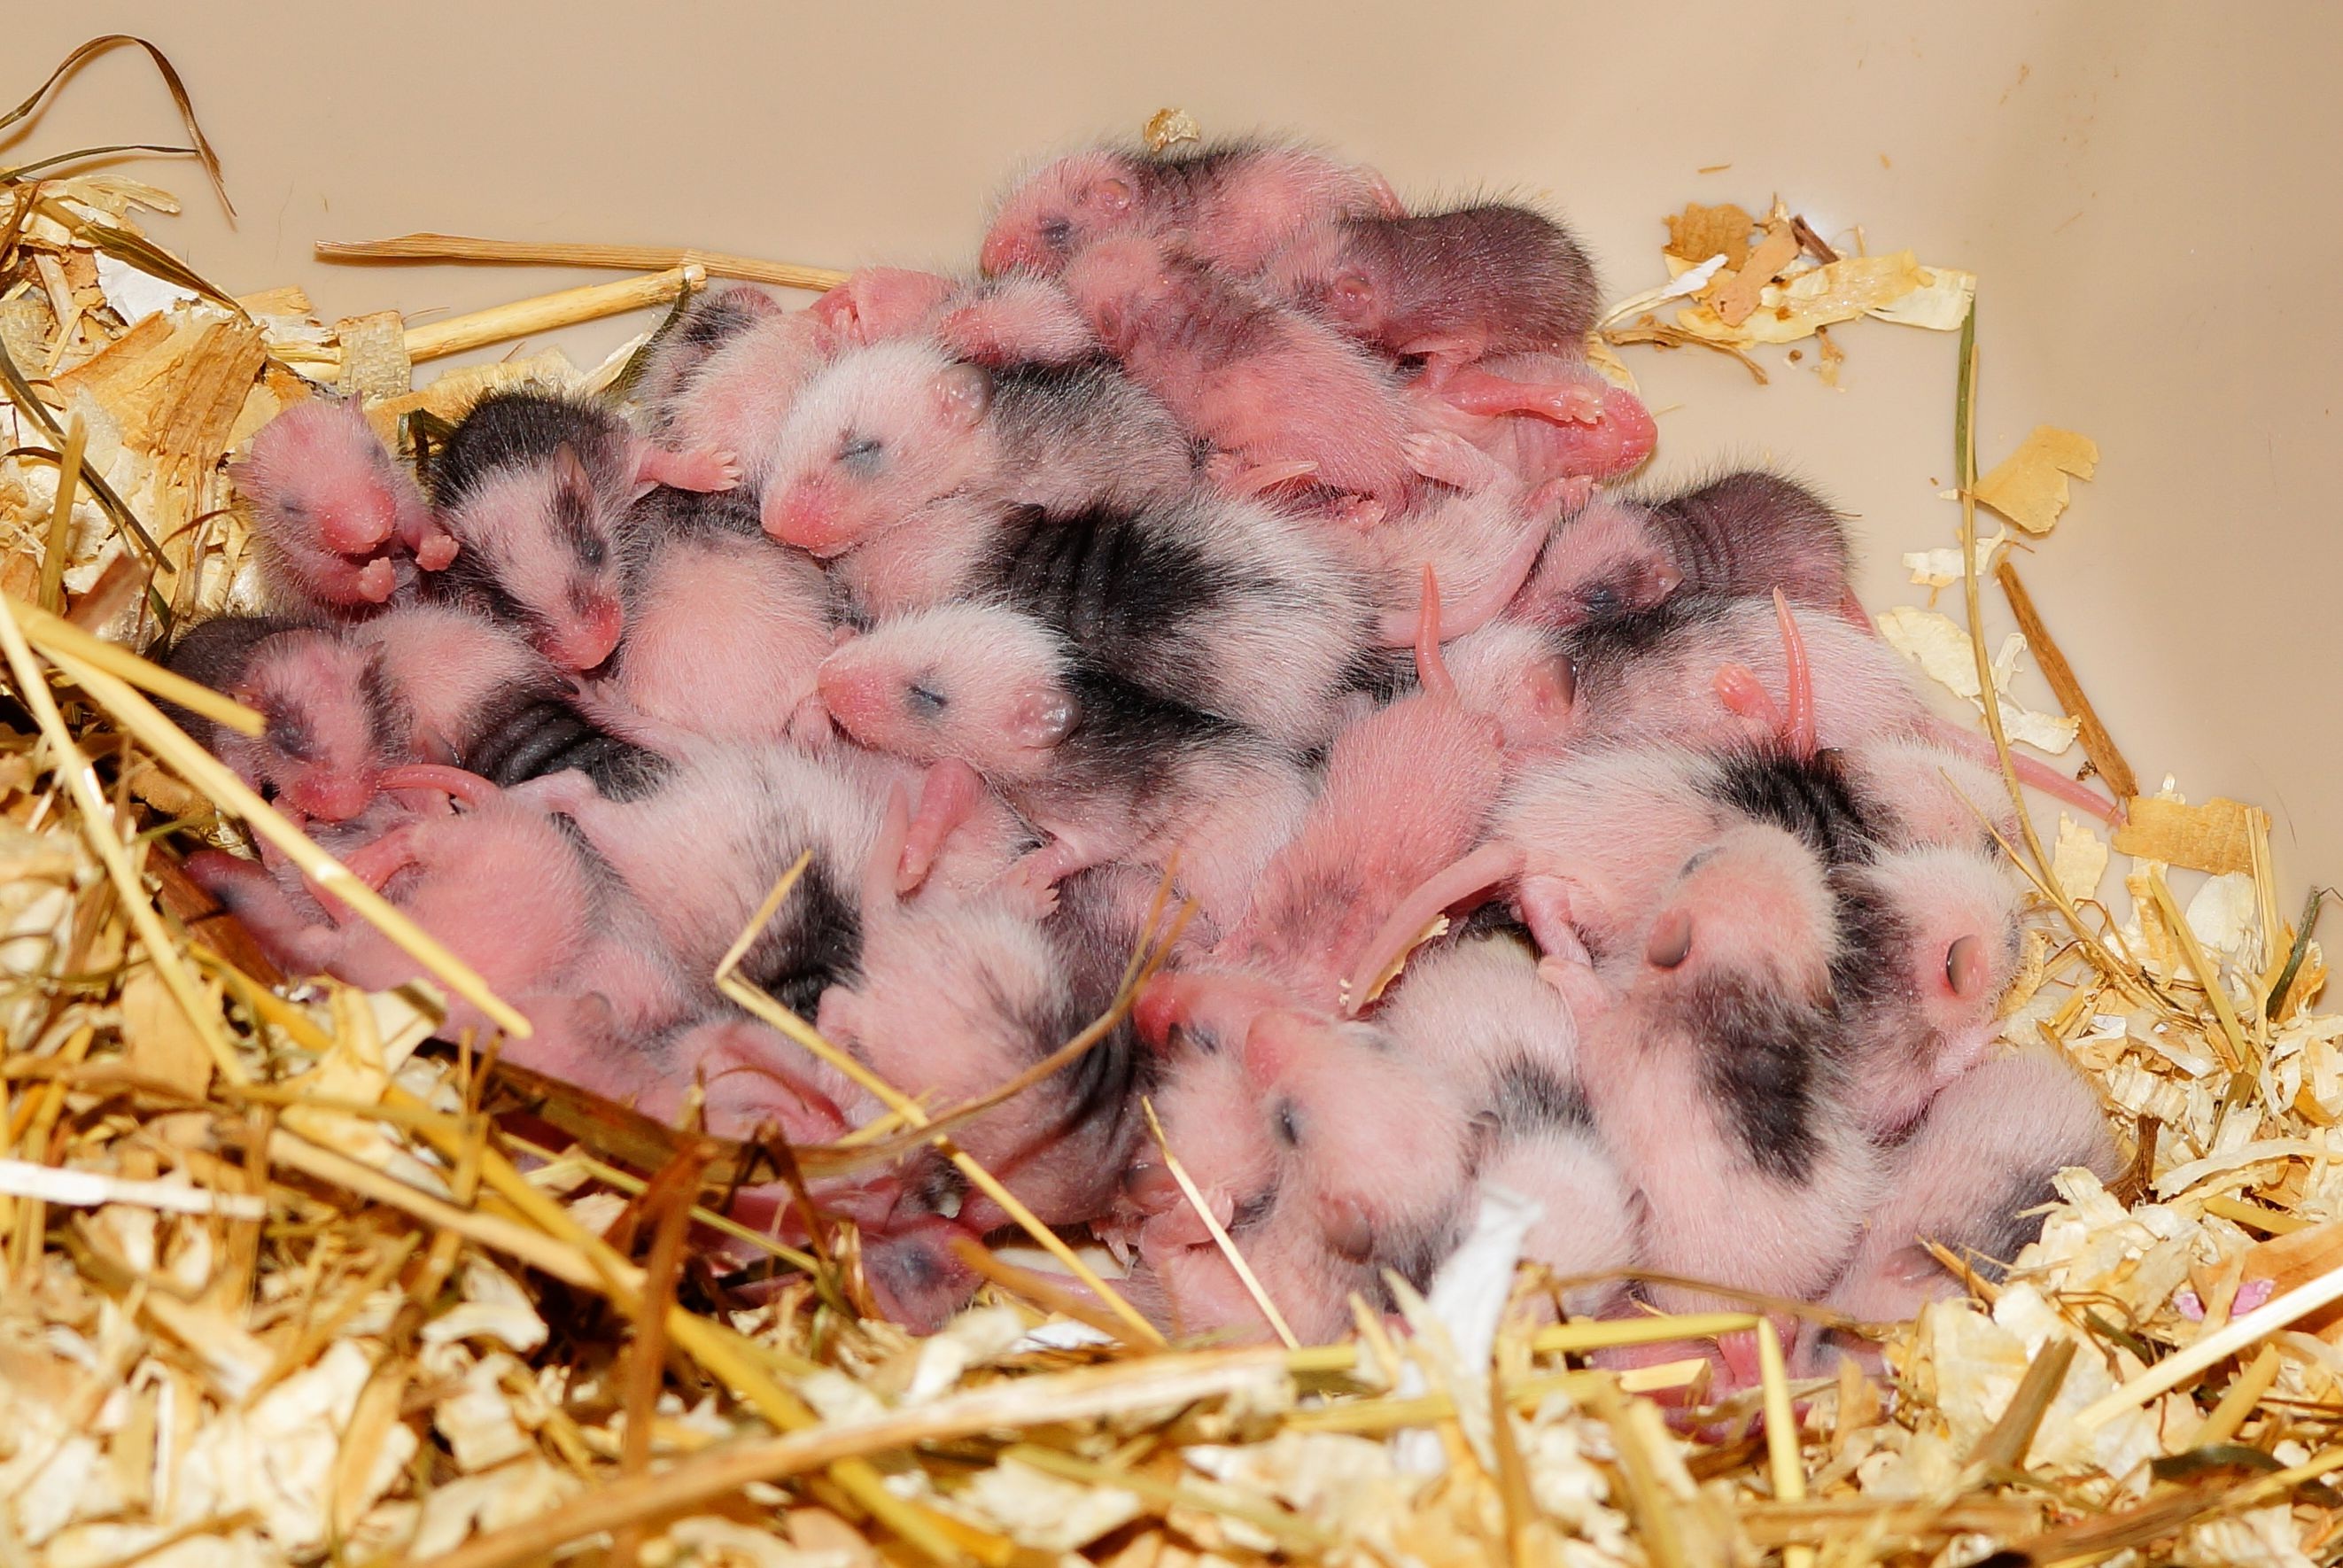
sweet, mouse, cute, fur, pile, small, mammal, hamster, rodent, society, vertebrate, mini, chaos, nest, babies, mice, animal babies, gerbil, animal child, baby mouse, mastomys, muroidea, muridae, bunch of mouse, mouse family